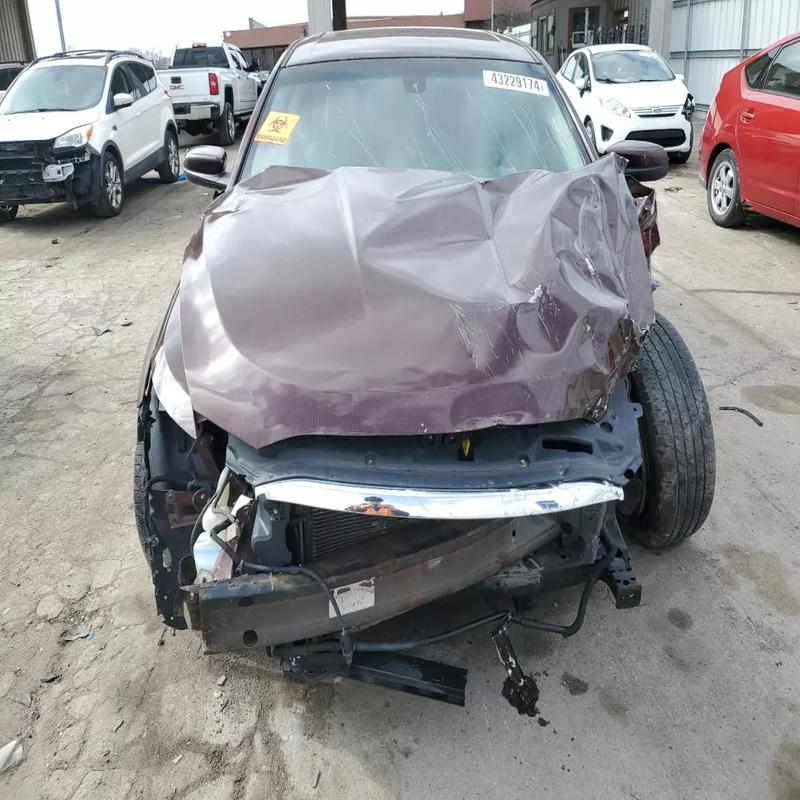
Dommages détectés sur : plaque d'immatriculation avant, pare-choc avant, feu avant droit, feu avant gauche, capot, pare-brise avant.
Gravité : majeur